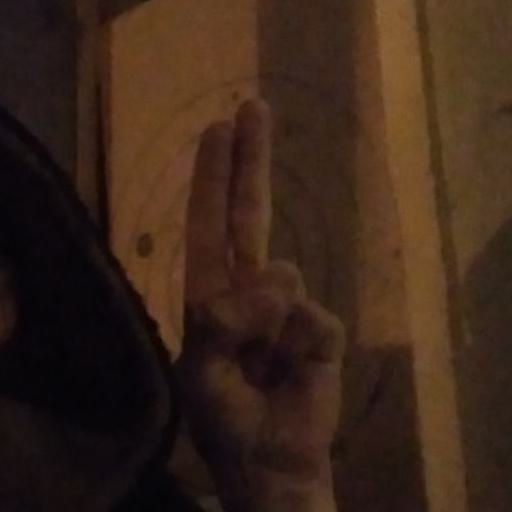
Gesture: two_up